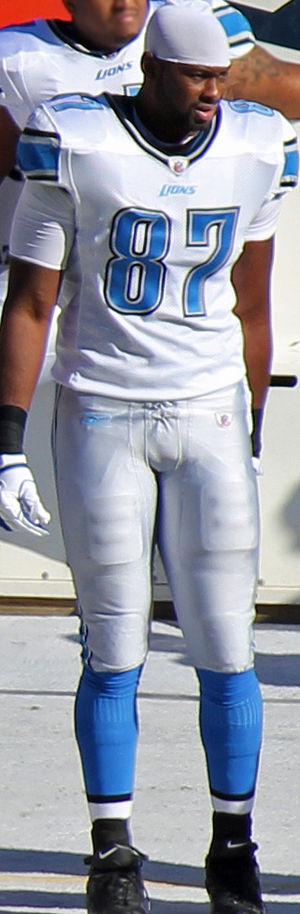
Brandon Pettigrew, né le 23 février 1985 à Tyler au Texas, est un américain, joueur professionnel de football américain au poste de tight-end en National Football League.